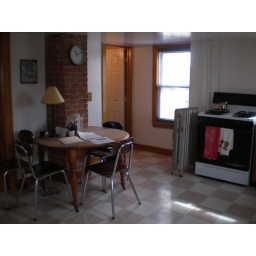
The kitchen is directly to the right of the staircase. We can definitely fit a table in the kitchen. Gas stove.